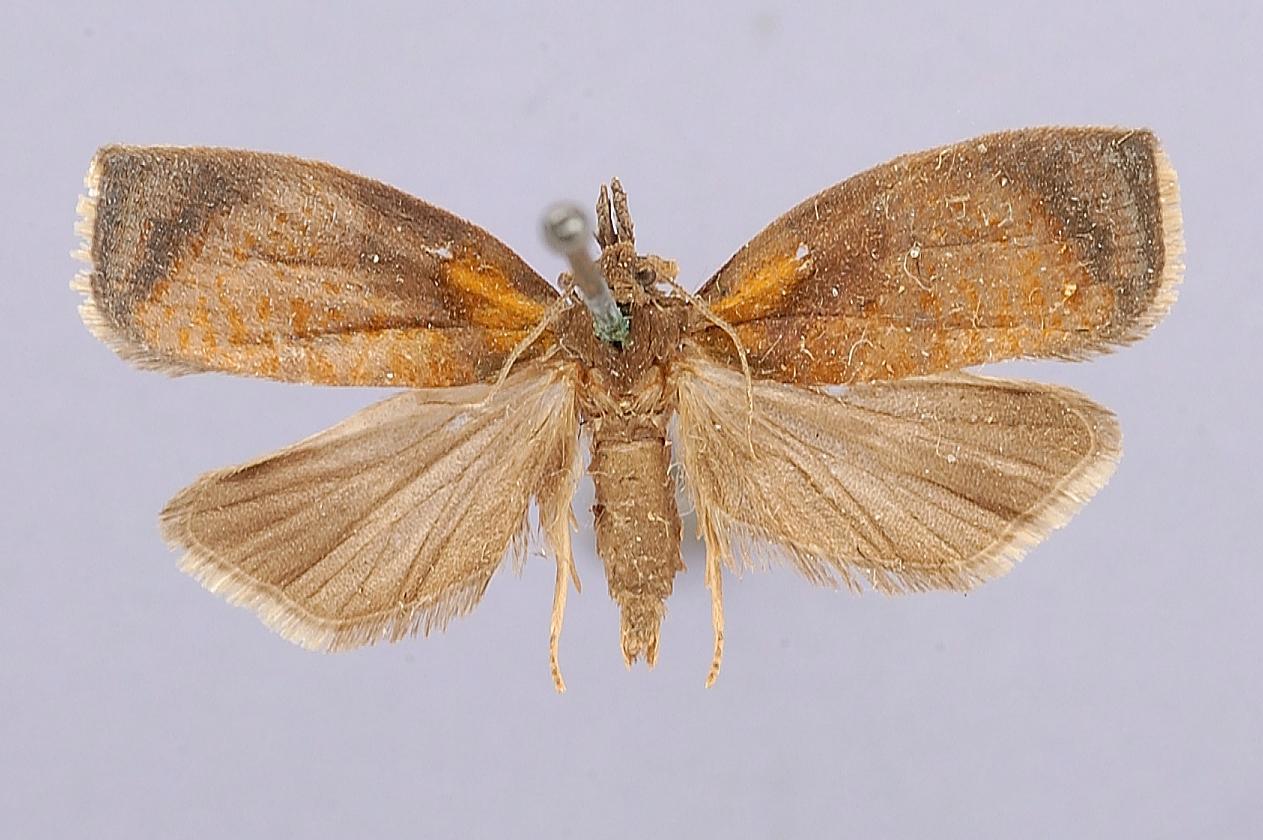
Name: Cenopis flavibasana
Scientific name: Cenopis flavibasana Fernald, 1882
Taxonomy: Animalia, Arthropoda, Insecta, Lepidoptera, Tortricidae
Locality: [Not Stated], Illinois, United States
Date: [Not Stated]